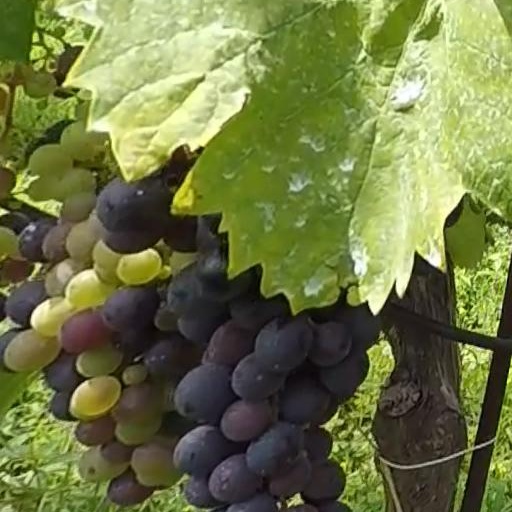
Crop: grape